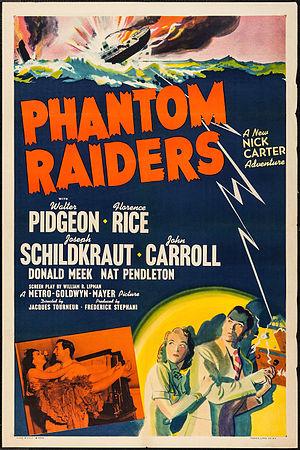
Phantom Raiders est un film américain de Jacques Tourneur, sorti en 1940.